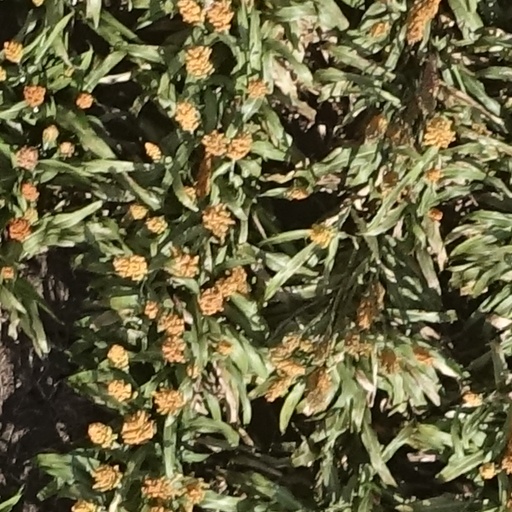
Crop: sorghum